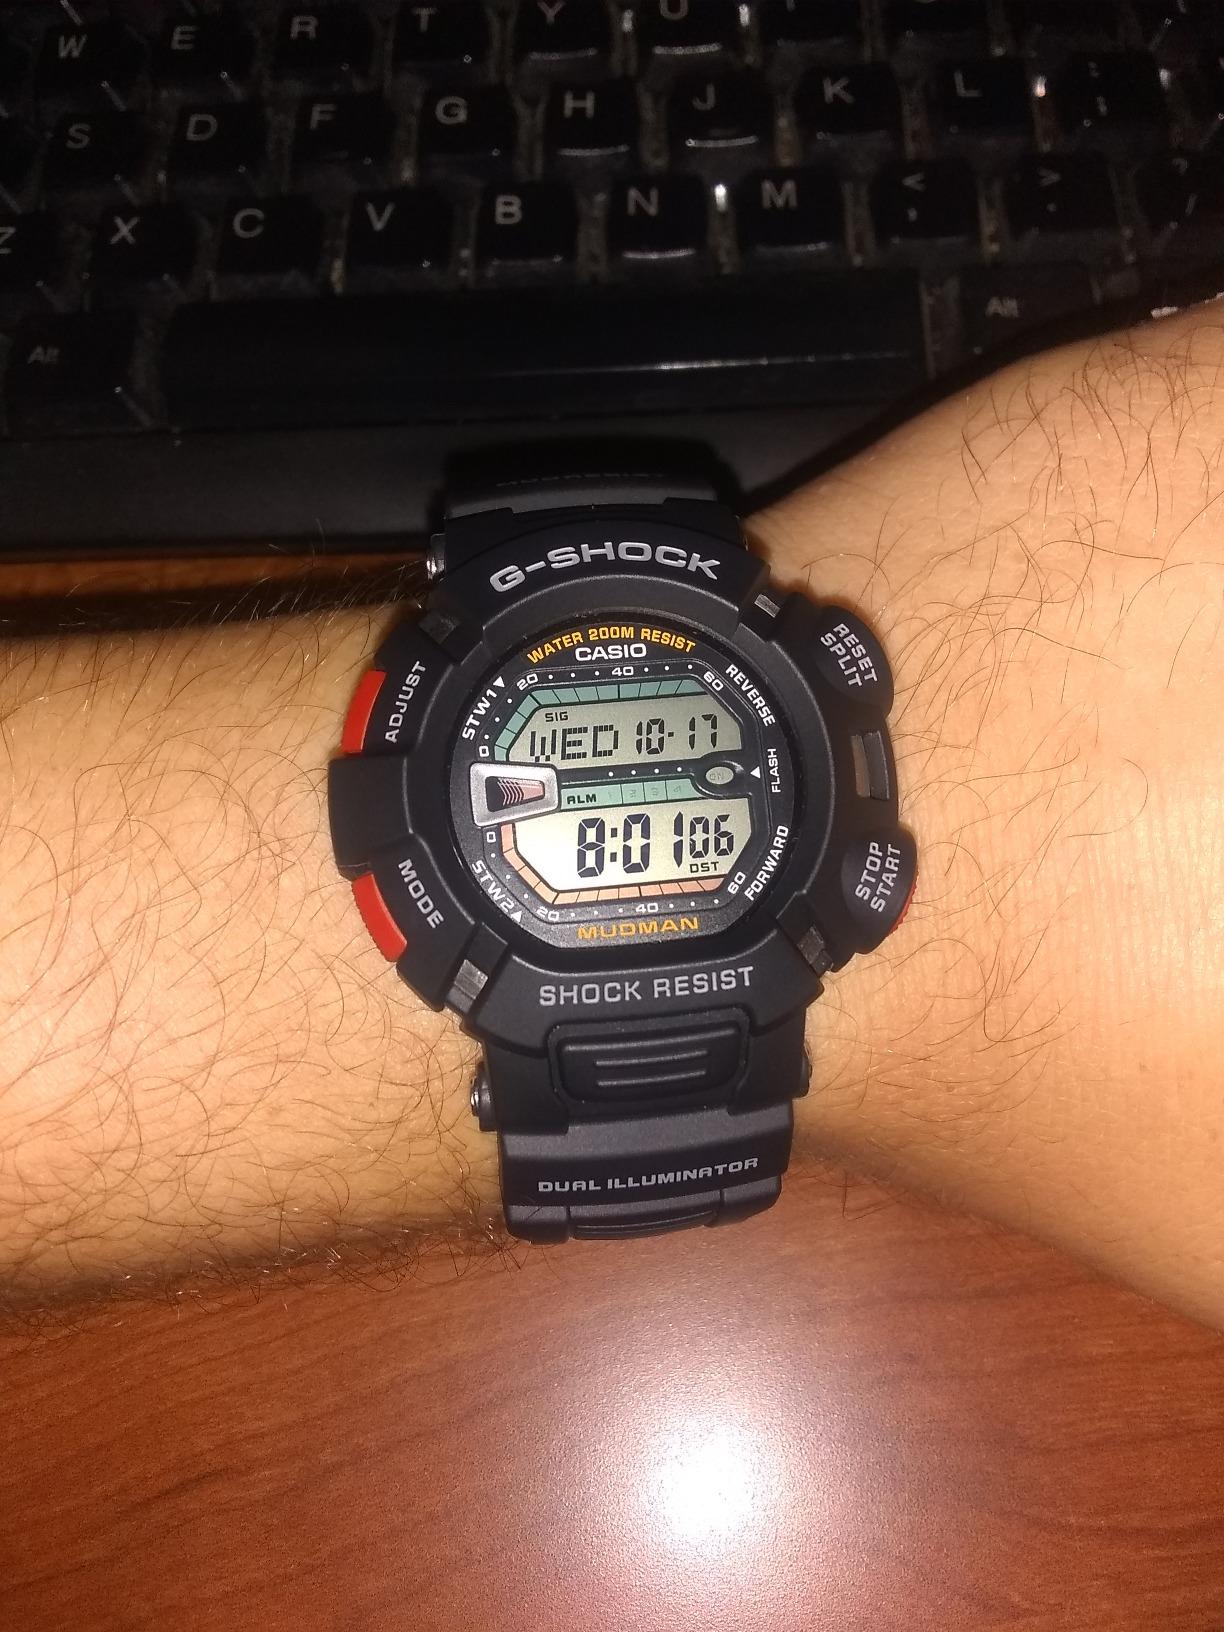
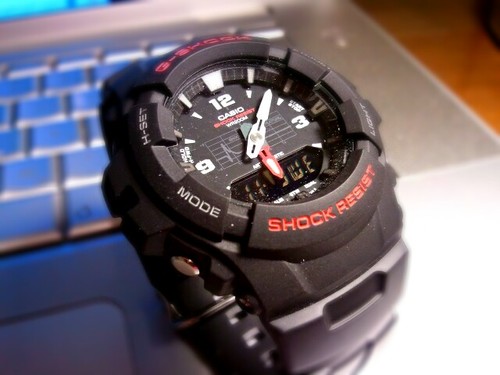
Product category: accessories_watch
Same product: no